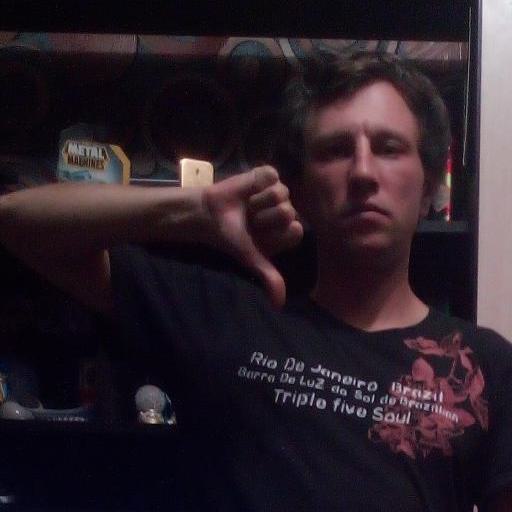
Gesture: dislike